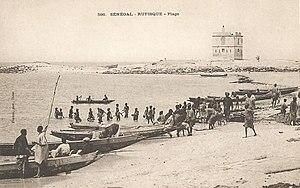
François-Edmond Fortier, Sénégal. Rufisque. Plage. Afrique Occidentale - Sénégal.